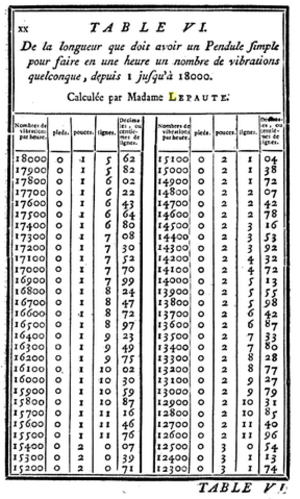
La rue Nicole-Reine-Lepaute est une voie du 13ᵉ arrondissement de Paris, en France.
Nicole Reine Lepaute, née Étable, le 5 janvier 1723 à Paris, morte dans la même ville le 6 décembre 1788, est une calculatrice et astronome française. Elle est, avec Caroline Herschel et la marquise du Châtelet une des principales femmes scientifiques du siècle des Lumières.